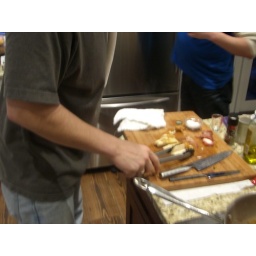
justin at work in the mountain house